Ultra Galaxy Legend Side Story: Ultraman Zero vs. Darklops Zero

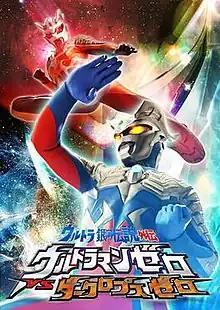
Official poster

is a Japanese direct-to-video two part series, serving as a sequel of 2009 Ultra Series movie "". The series was released separately, in November 26 and on December 22, 2010. It is also served as a prologue to "", and simultaneously promoting the film's release.